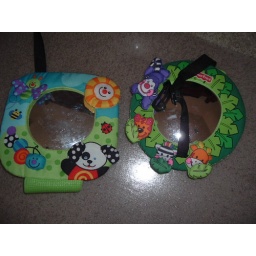
$15 - for both mirrors to use in car